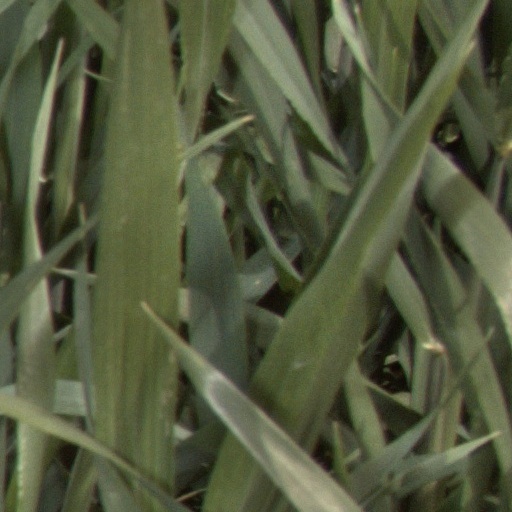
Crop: wheat